Mortal Kombat: Deception

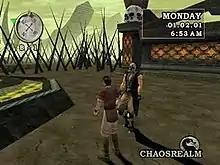
A young Shujinko meeting Kabal in the Konquest mode

"Deadly Alliance"s action role-playing game-style training mode — called "Konquest" — returns in "Deception" and is greatly expanded from the previous version. Set before the events of the main game, "Deception"s Konquest mode explores the history of Shujinko, starting before his training with Bo' Rai Cho and ending with the beginning of "Deception"s main story. While mostly an adventure game, the combat elements occur in the normal "Deception" fighting mode. Mastering each character's moves is now a minor mission, and it is unnecessary to beat all of them to beat the game mode. In Konquest, a young Shujinko meets Damashi, a being who requests his assistance in collecting six powerful items, the Kamidogu, to send to the Elder Gods. By the time he collects the six Kamidogu, Shujinko is an old man, having spent 46 years on his mission. However, Damashi is revealed to be the Evil Dragon King Onaga, who deceived Shujinko to obtain the six Kamidogu. Players seeking to unlock much of the bonus content in "Deception" must play through the Konquest mode. Even after completing the mode, players can continue exploring the worlds for additional items to unlock.